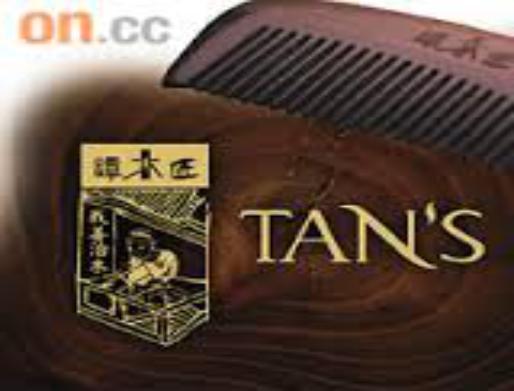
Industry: Necessities